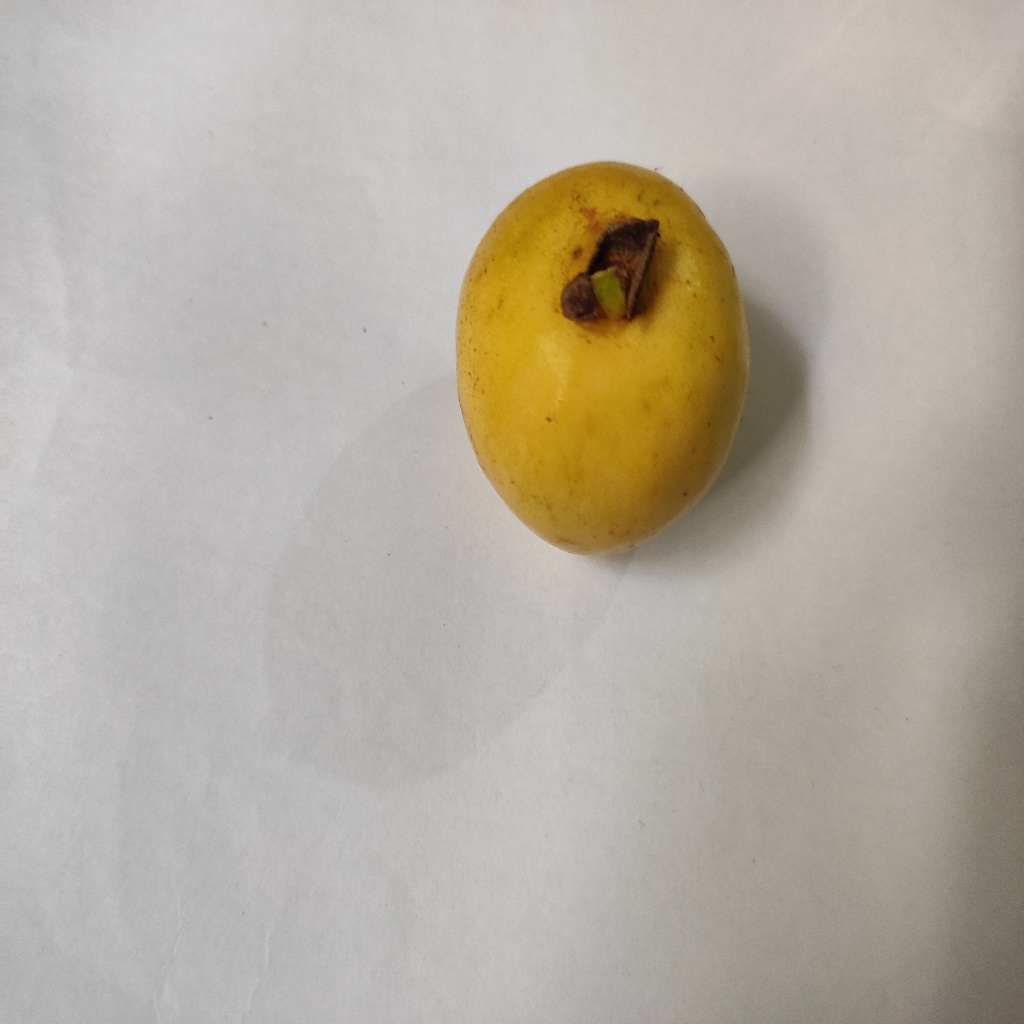
Crop: guava
Quality class: Class_A